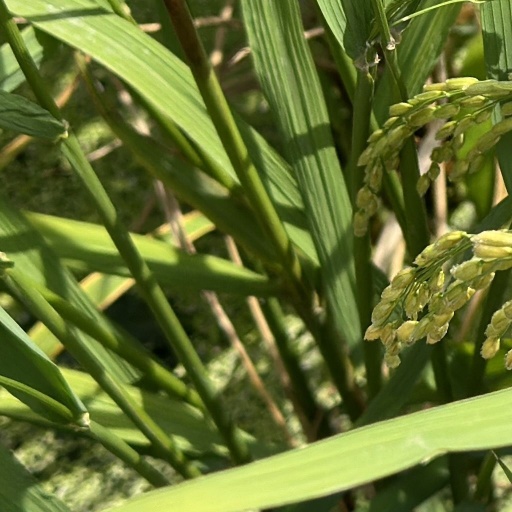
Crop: rice